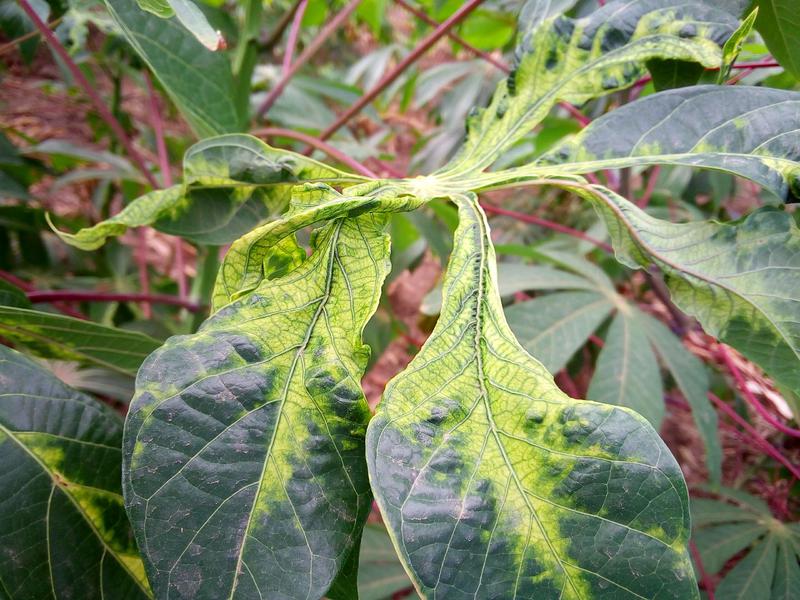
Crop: cassava
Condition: mosaic_disease